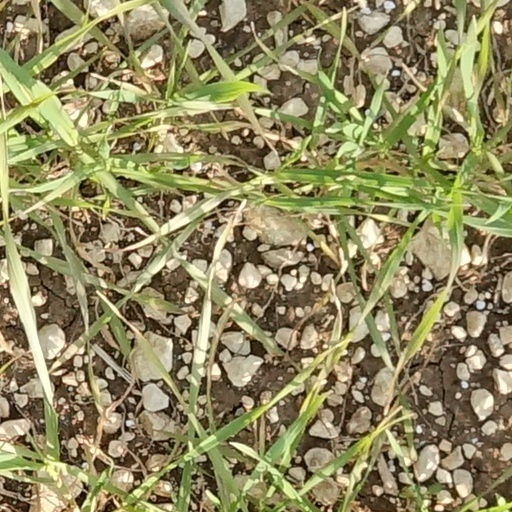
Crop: wheat